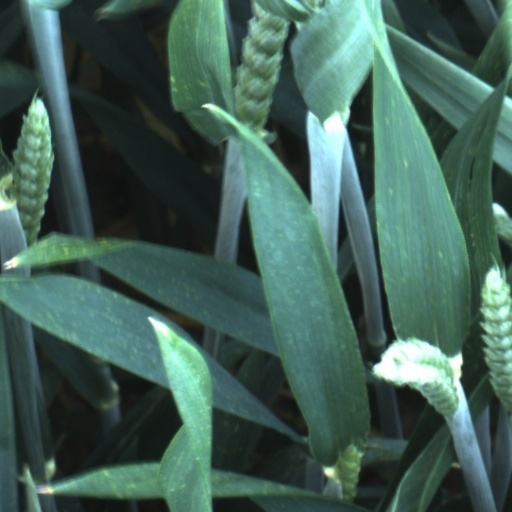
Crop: wheat